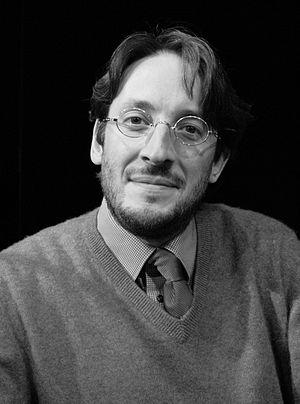
Le prix Roger-Nimier est un prix littéraire créé en 1963 à l'initiative d'André Parinaud et de Denis Huisman. Il récompense un jeune auteur dont l'esprit s'inscrit dans la lignée de l'œuvre littéraire de Roger Nimier.